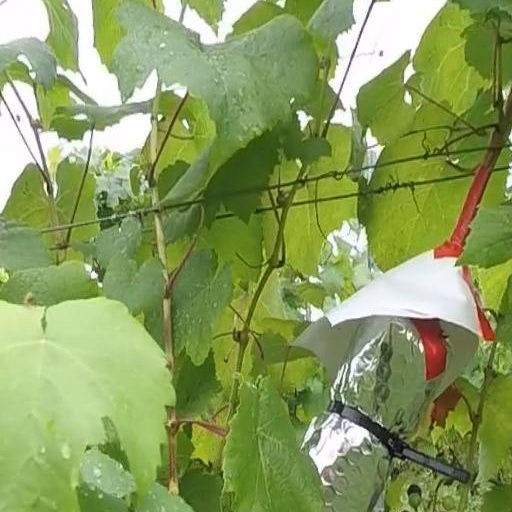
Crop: grape